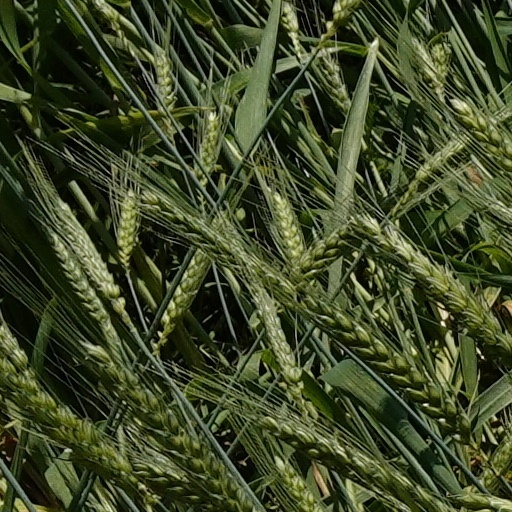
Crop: wheat